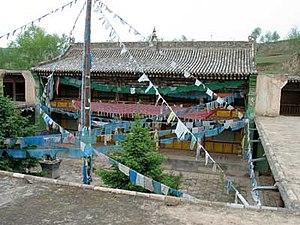
Tenzin Gyatso, né Lhamo Dhondup le 6 juillet 1935 à Taktser, dans la province du Qinghai, est le 14ᵉ dalaï-lama.
Taktser, Tagtsèr ou Tengster en tibétain, ou Hongya en chinois, est un petit village situé dans le canton hui de Shihuiyao, dans le district de Ping'an, dans la province du Qinghai, en République populaire de Chine.